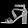
Label: Sandal